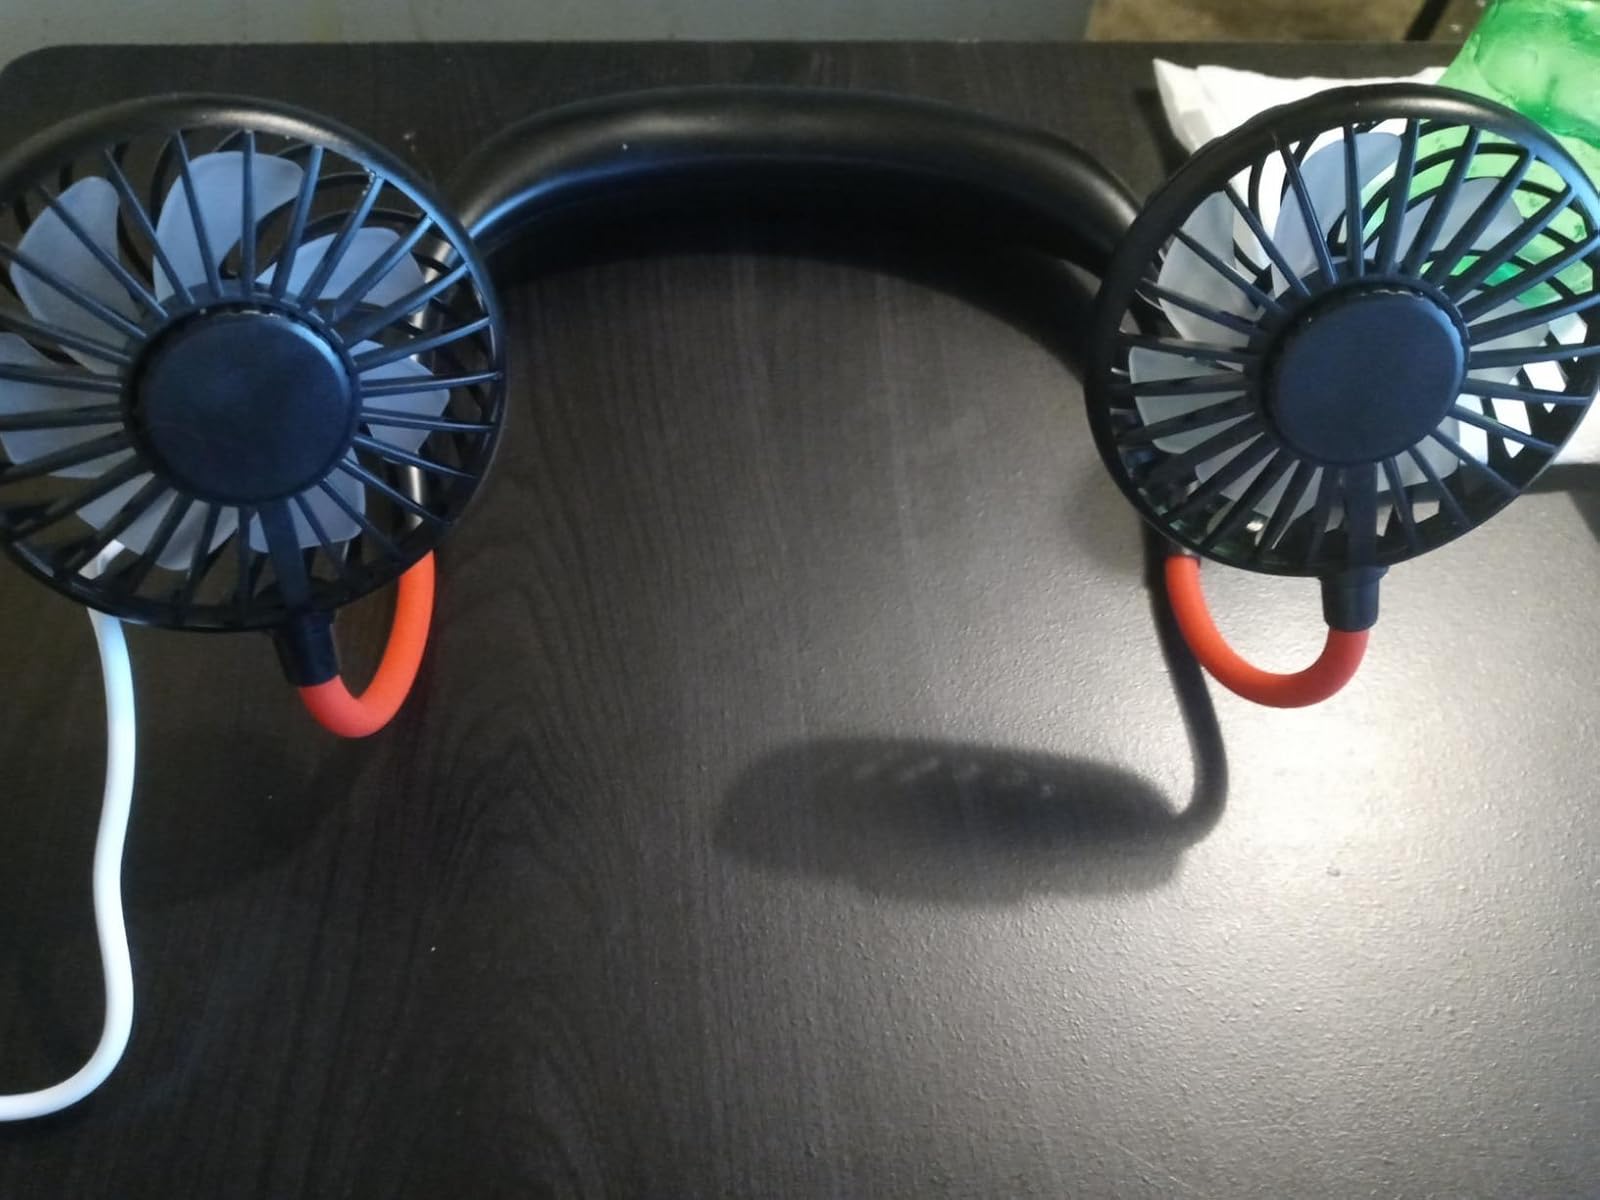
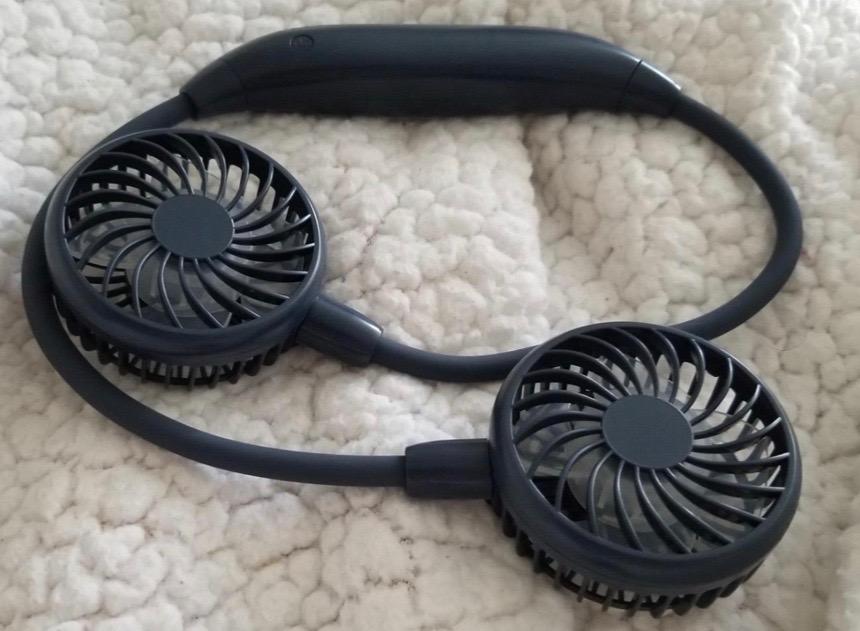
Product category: fan
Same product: no